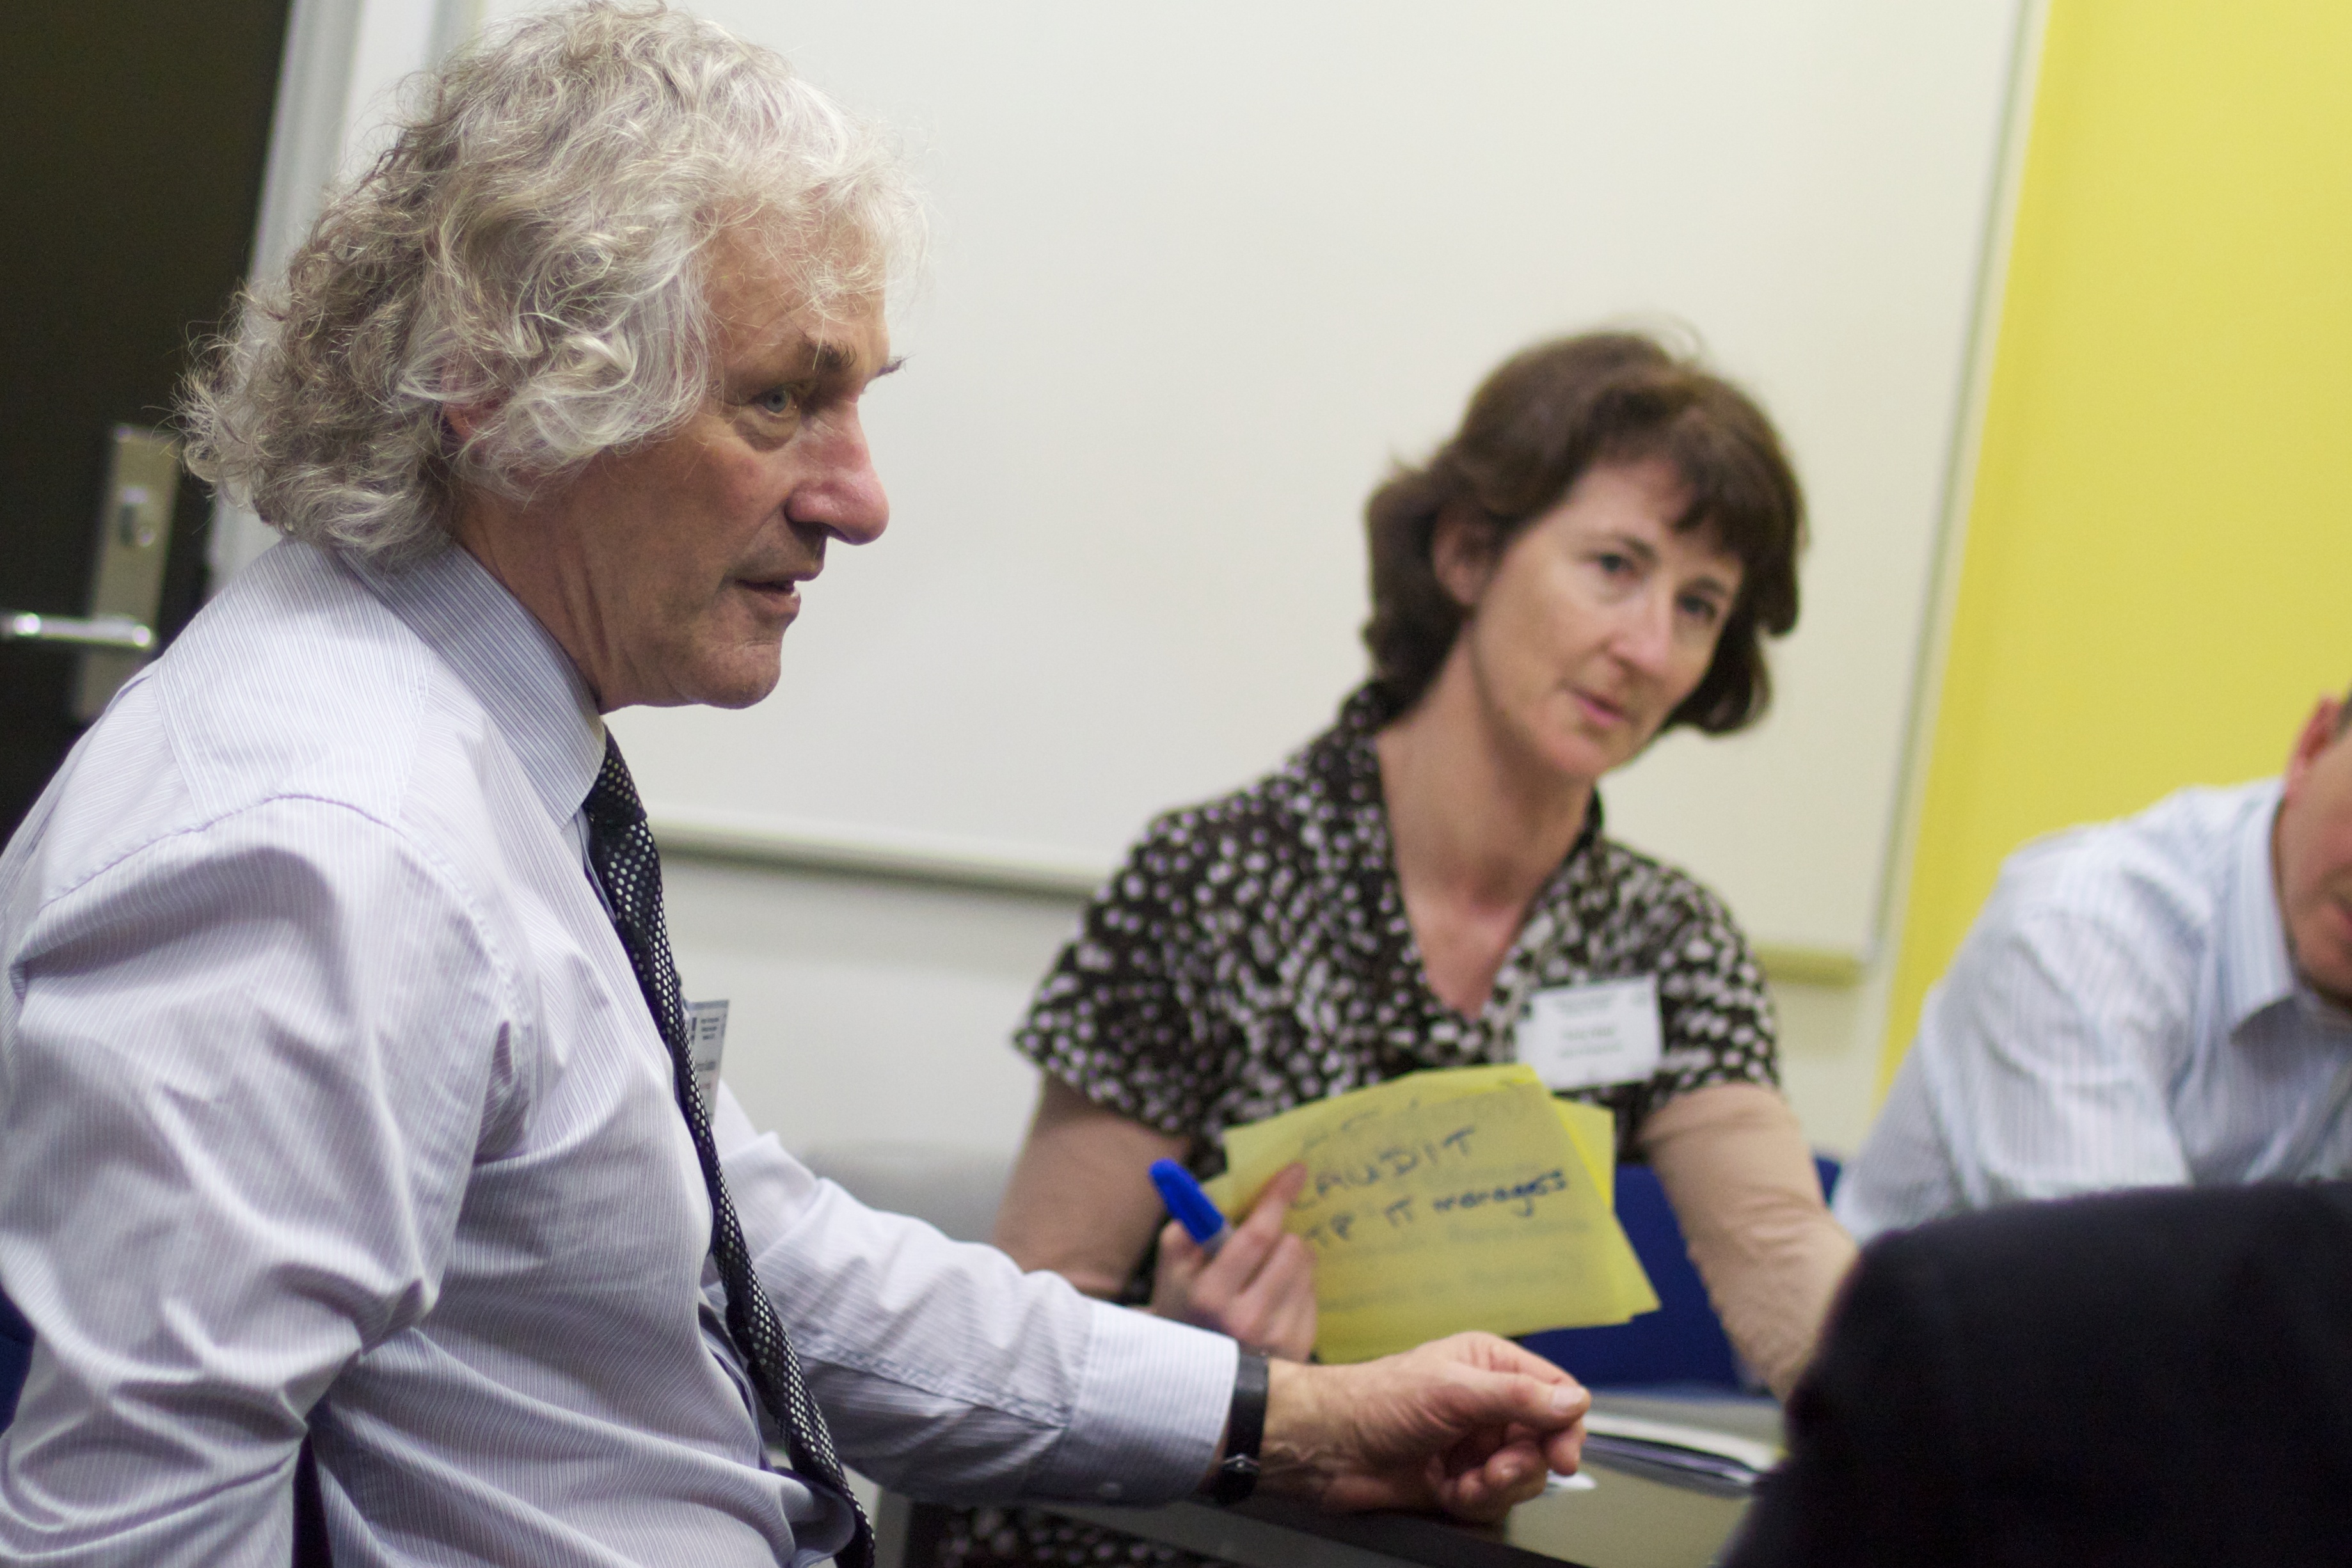
community, professional, wellington, nmc, hz10anz